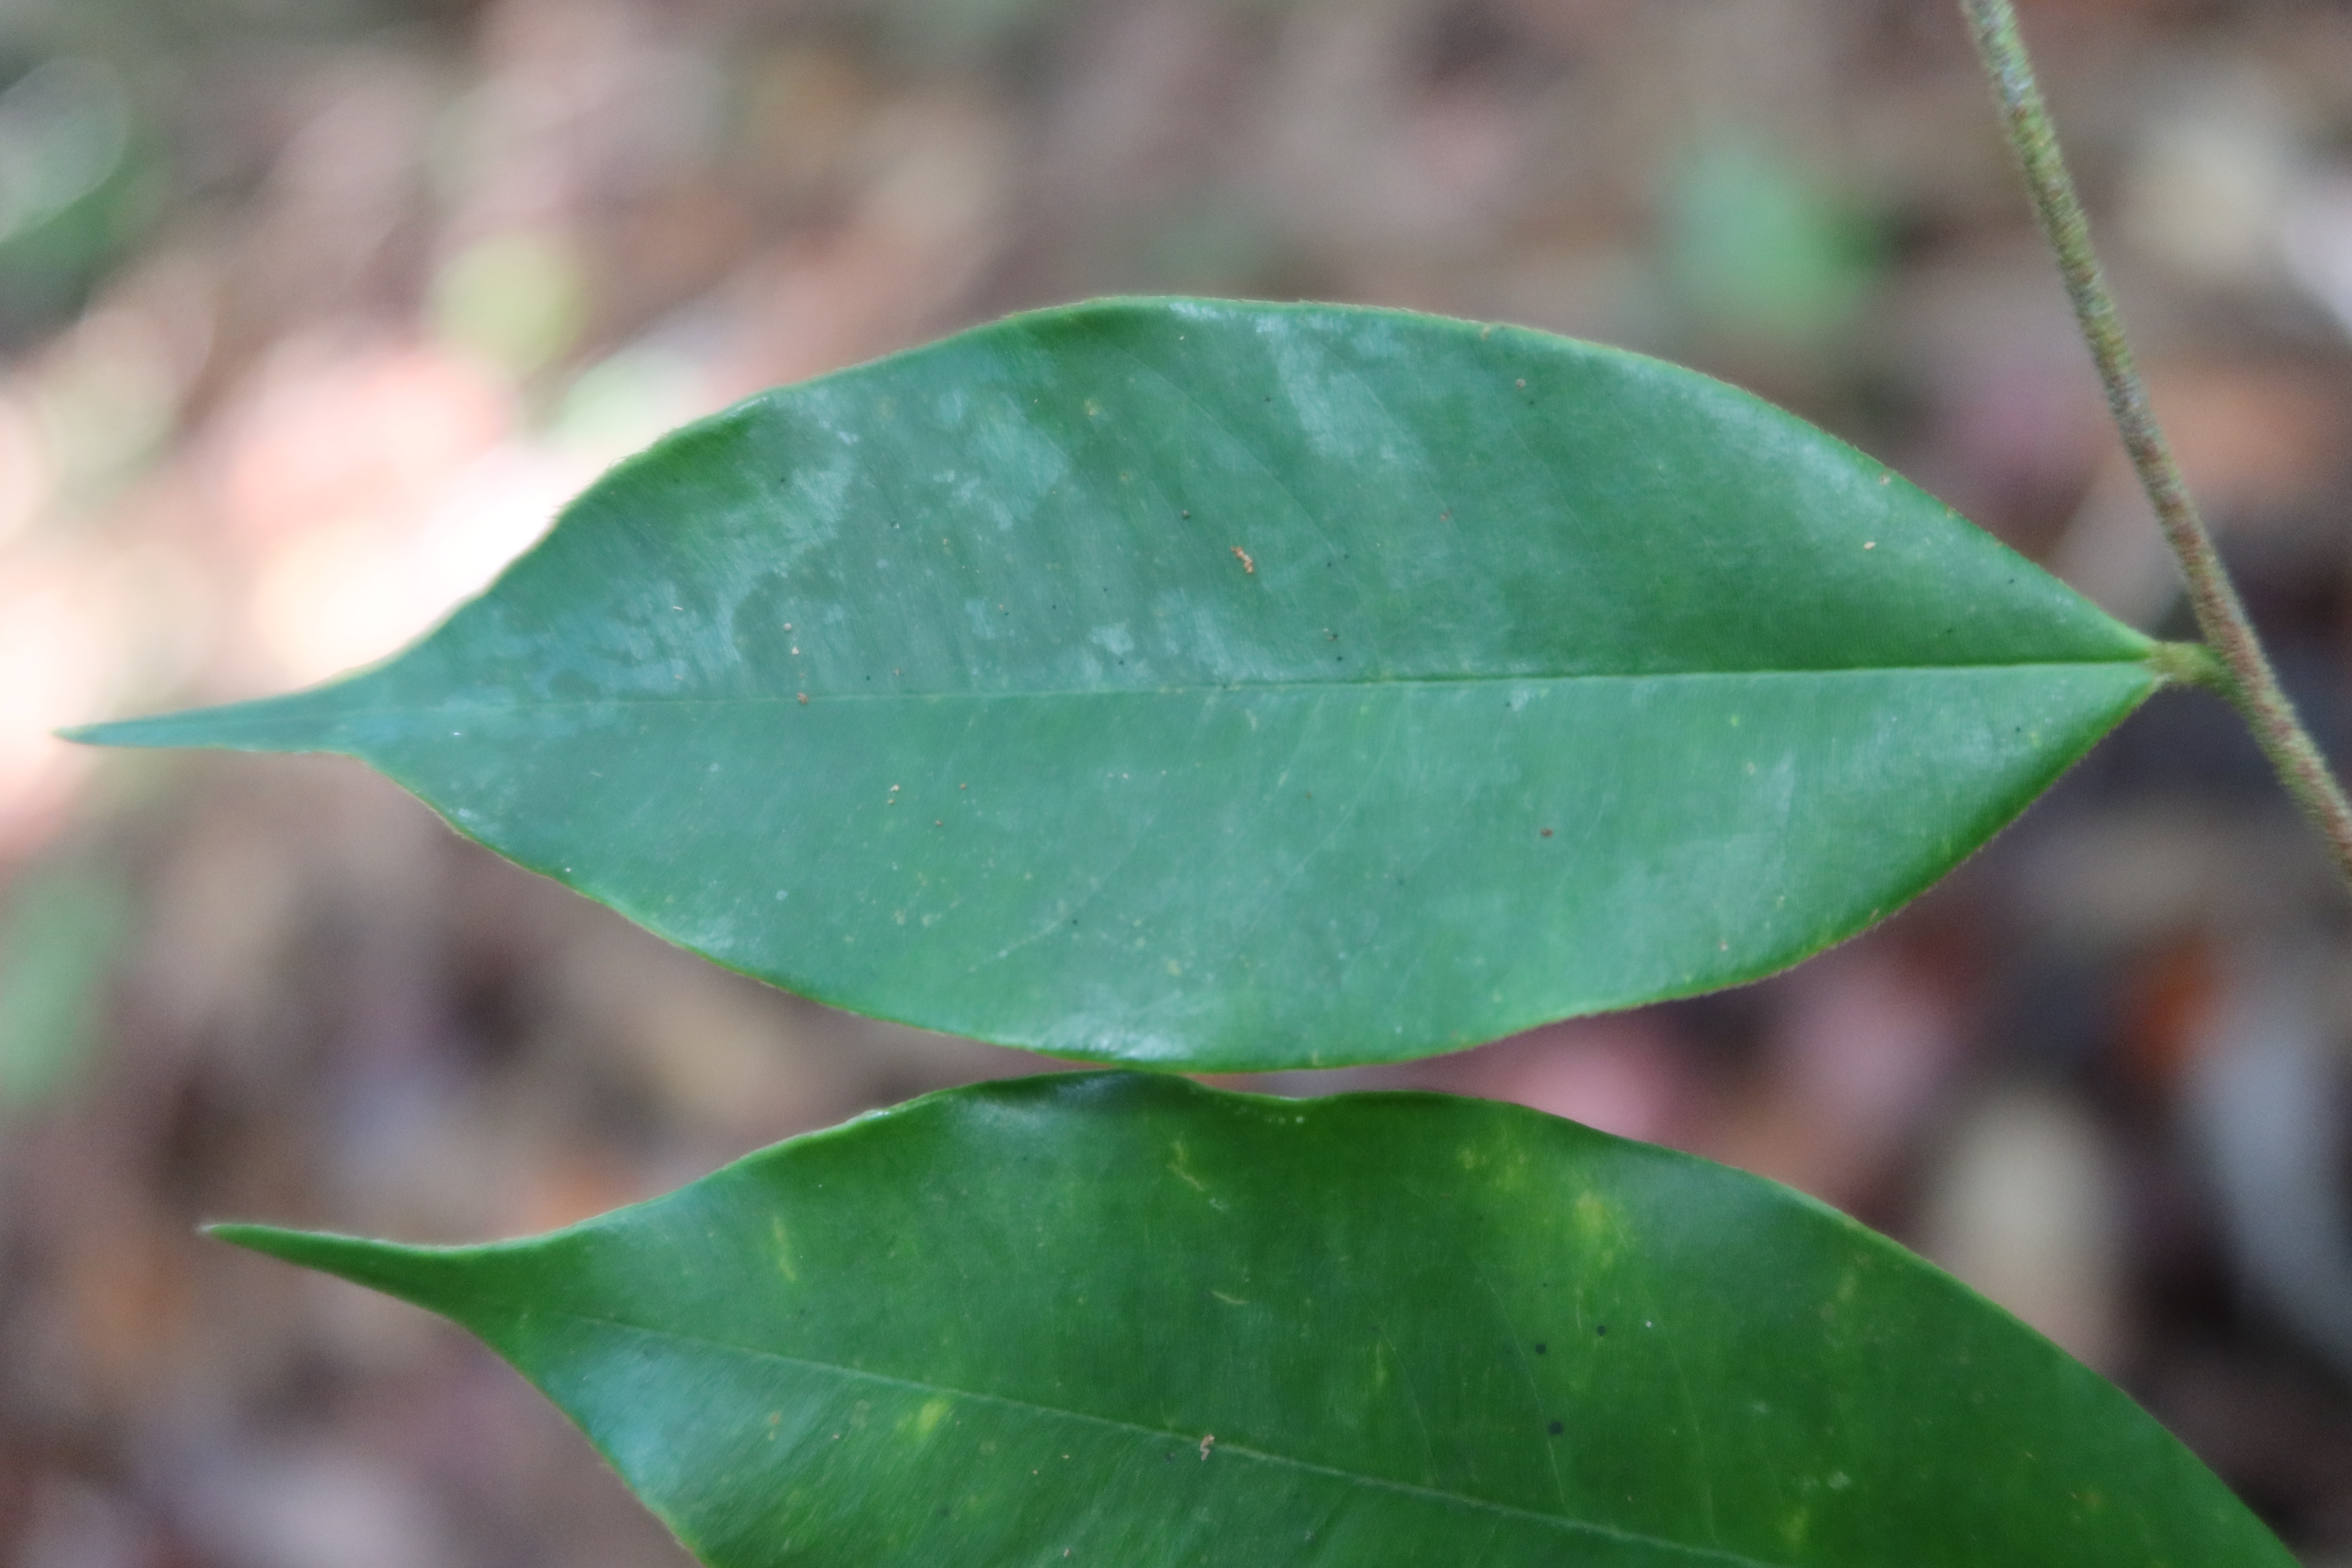
Label: Powdery mildew